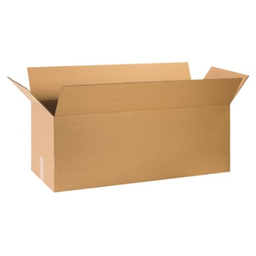
Label: cardboard